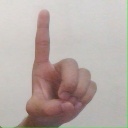
अक्षर: ड